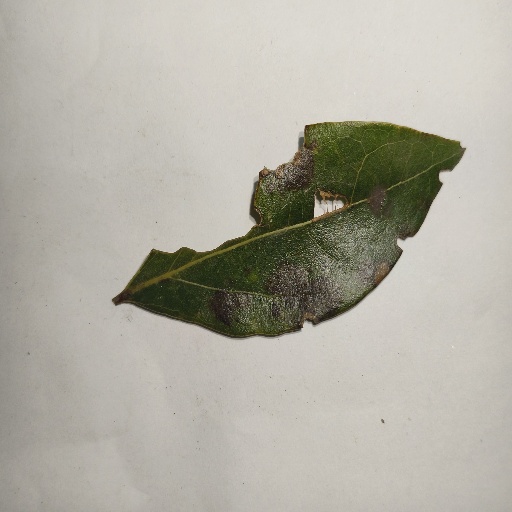
Species: Camphor
Leaf condition: Shot Hole